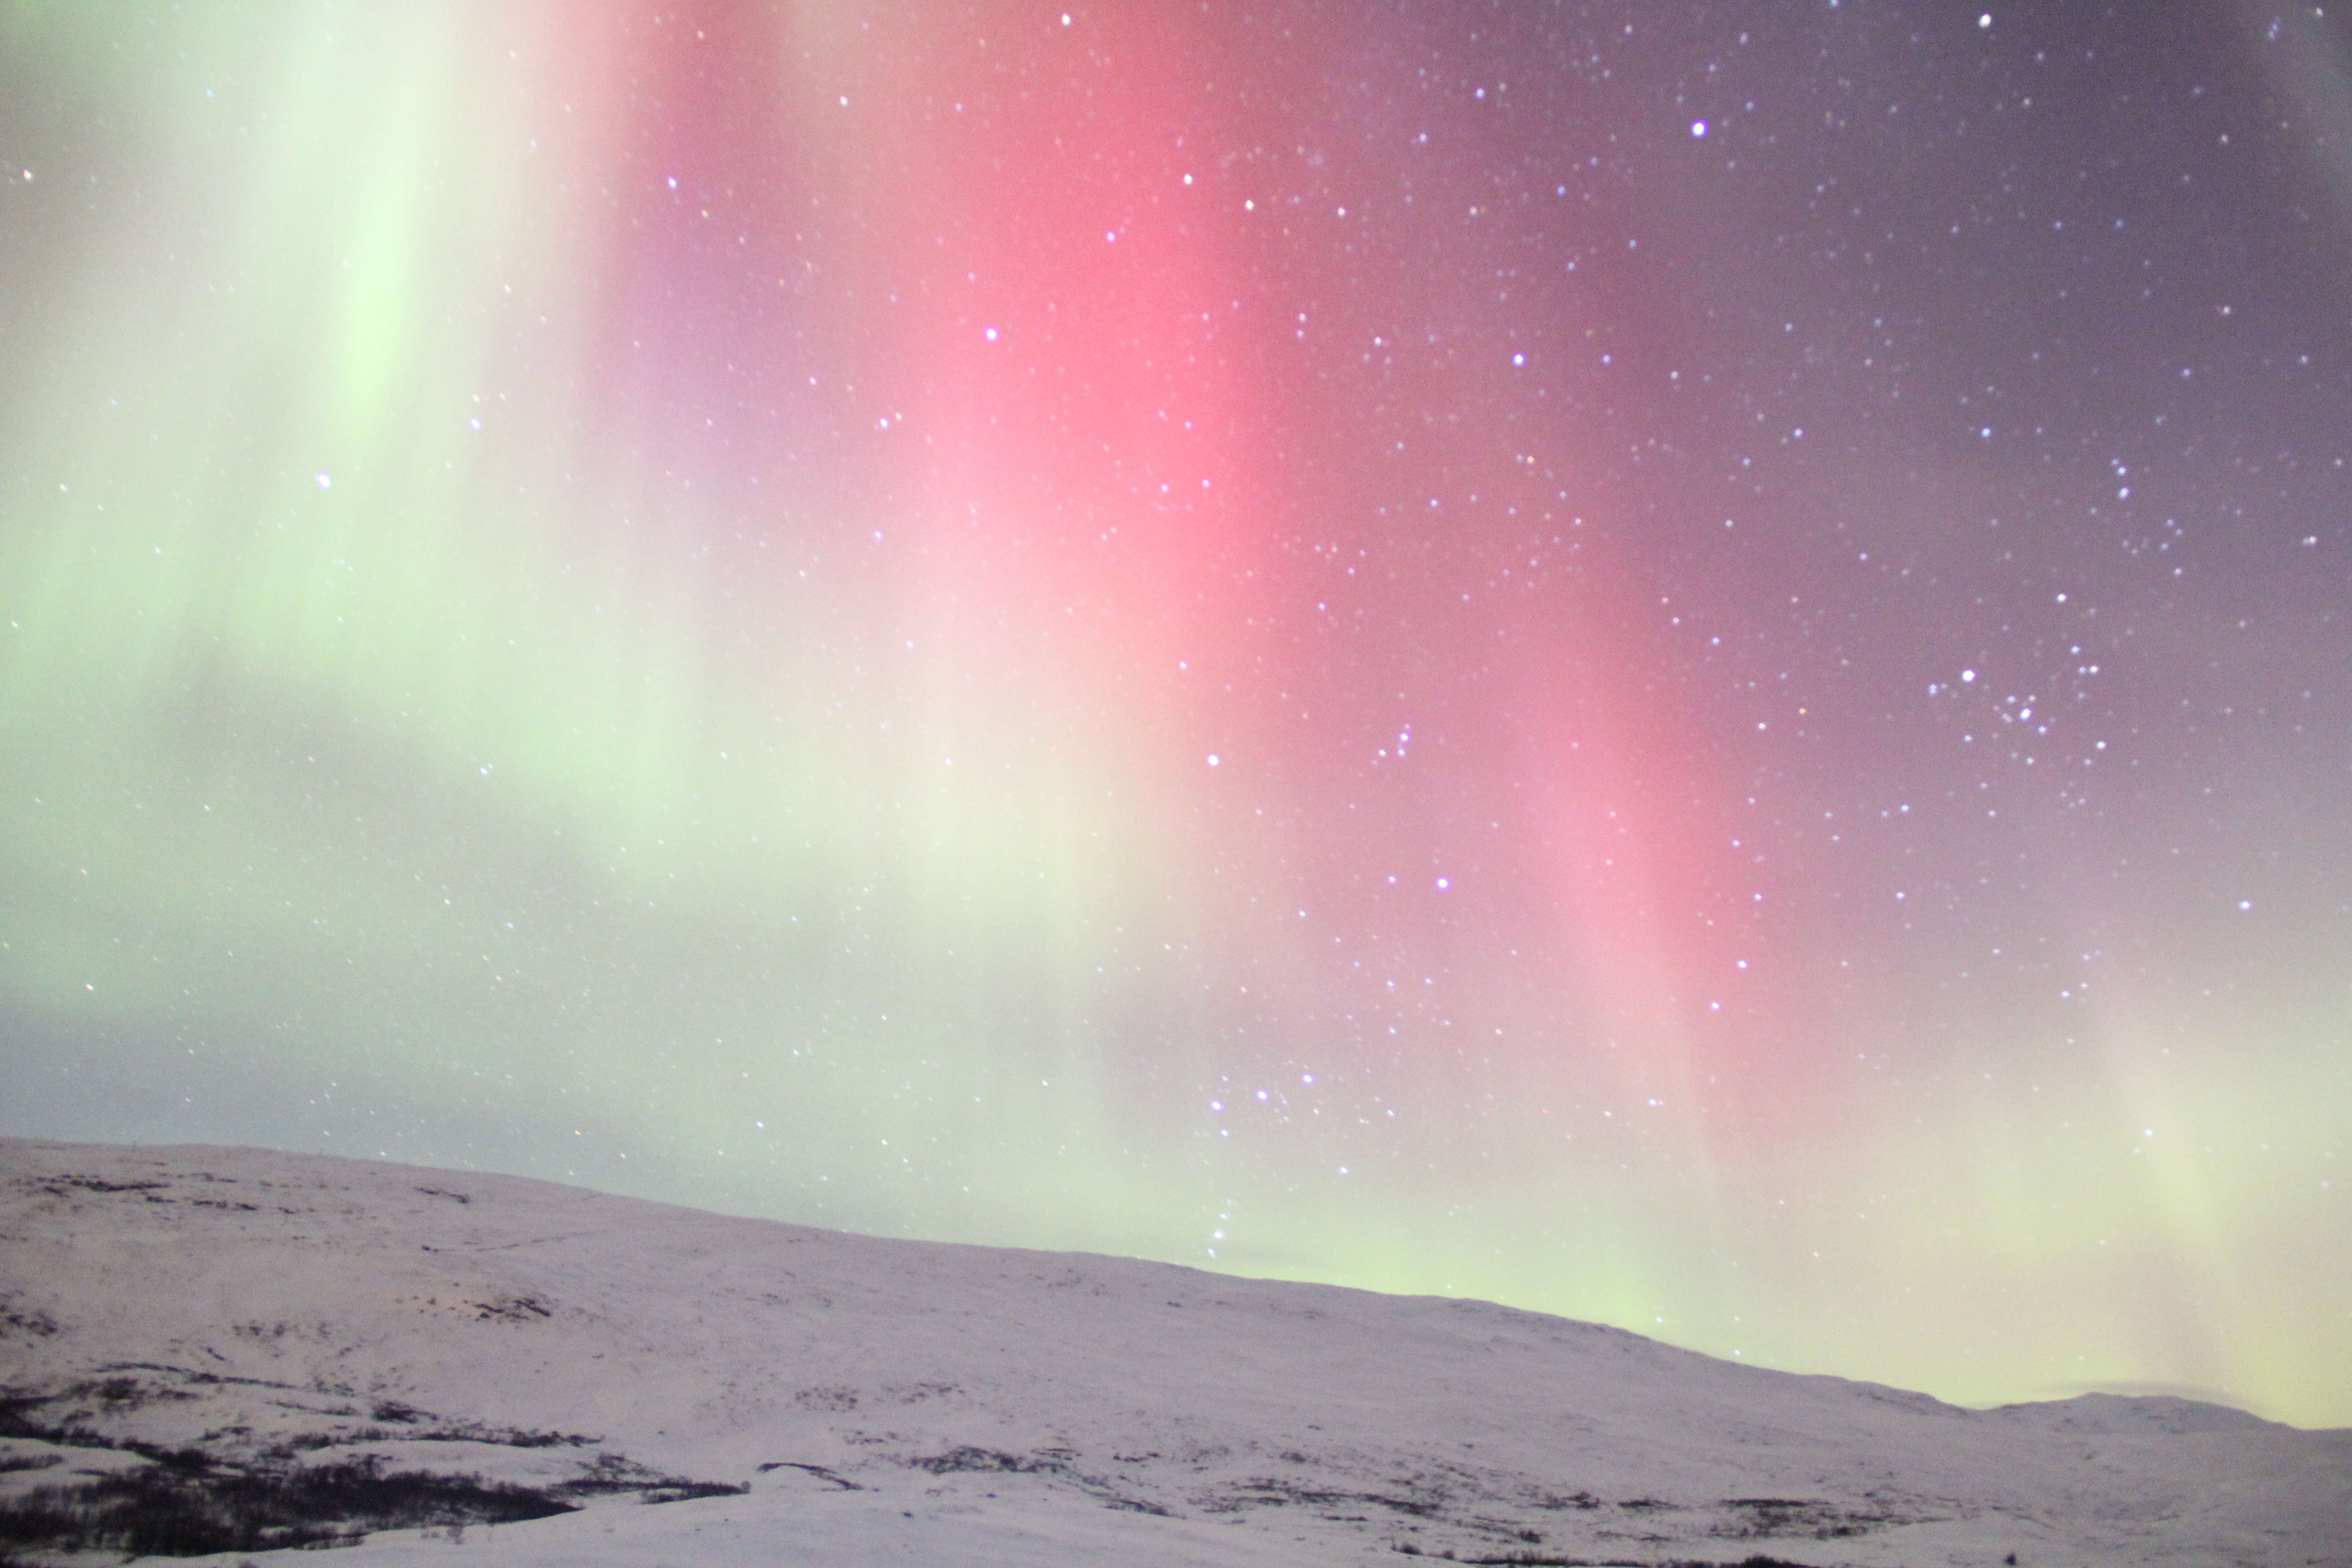
atmosphere, aurora, sweden, the northern lights, real shot